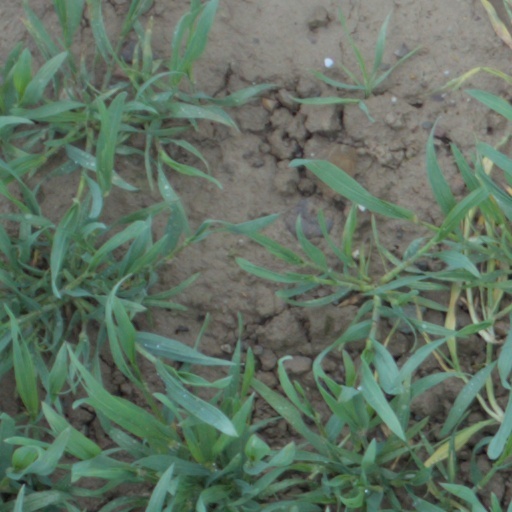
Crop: wheat